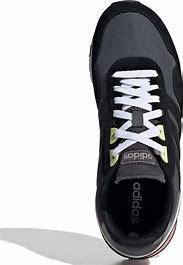
Brand: Adidas
Model: 8K 2020